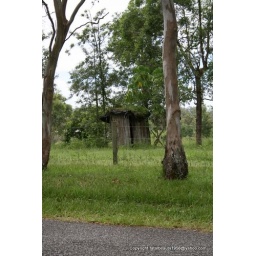
old wooden shed and trees in the field